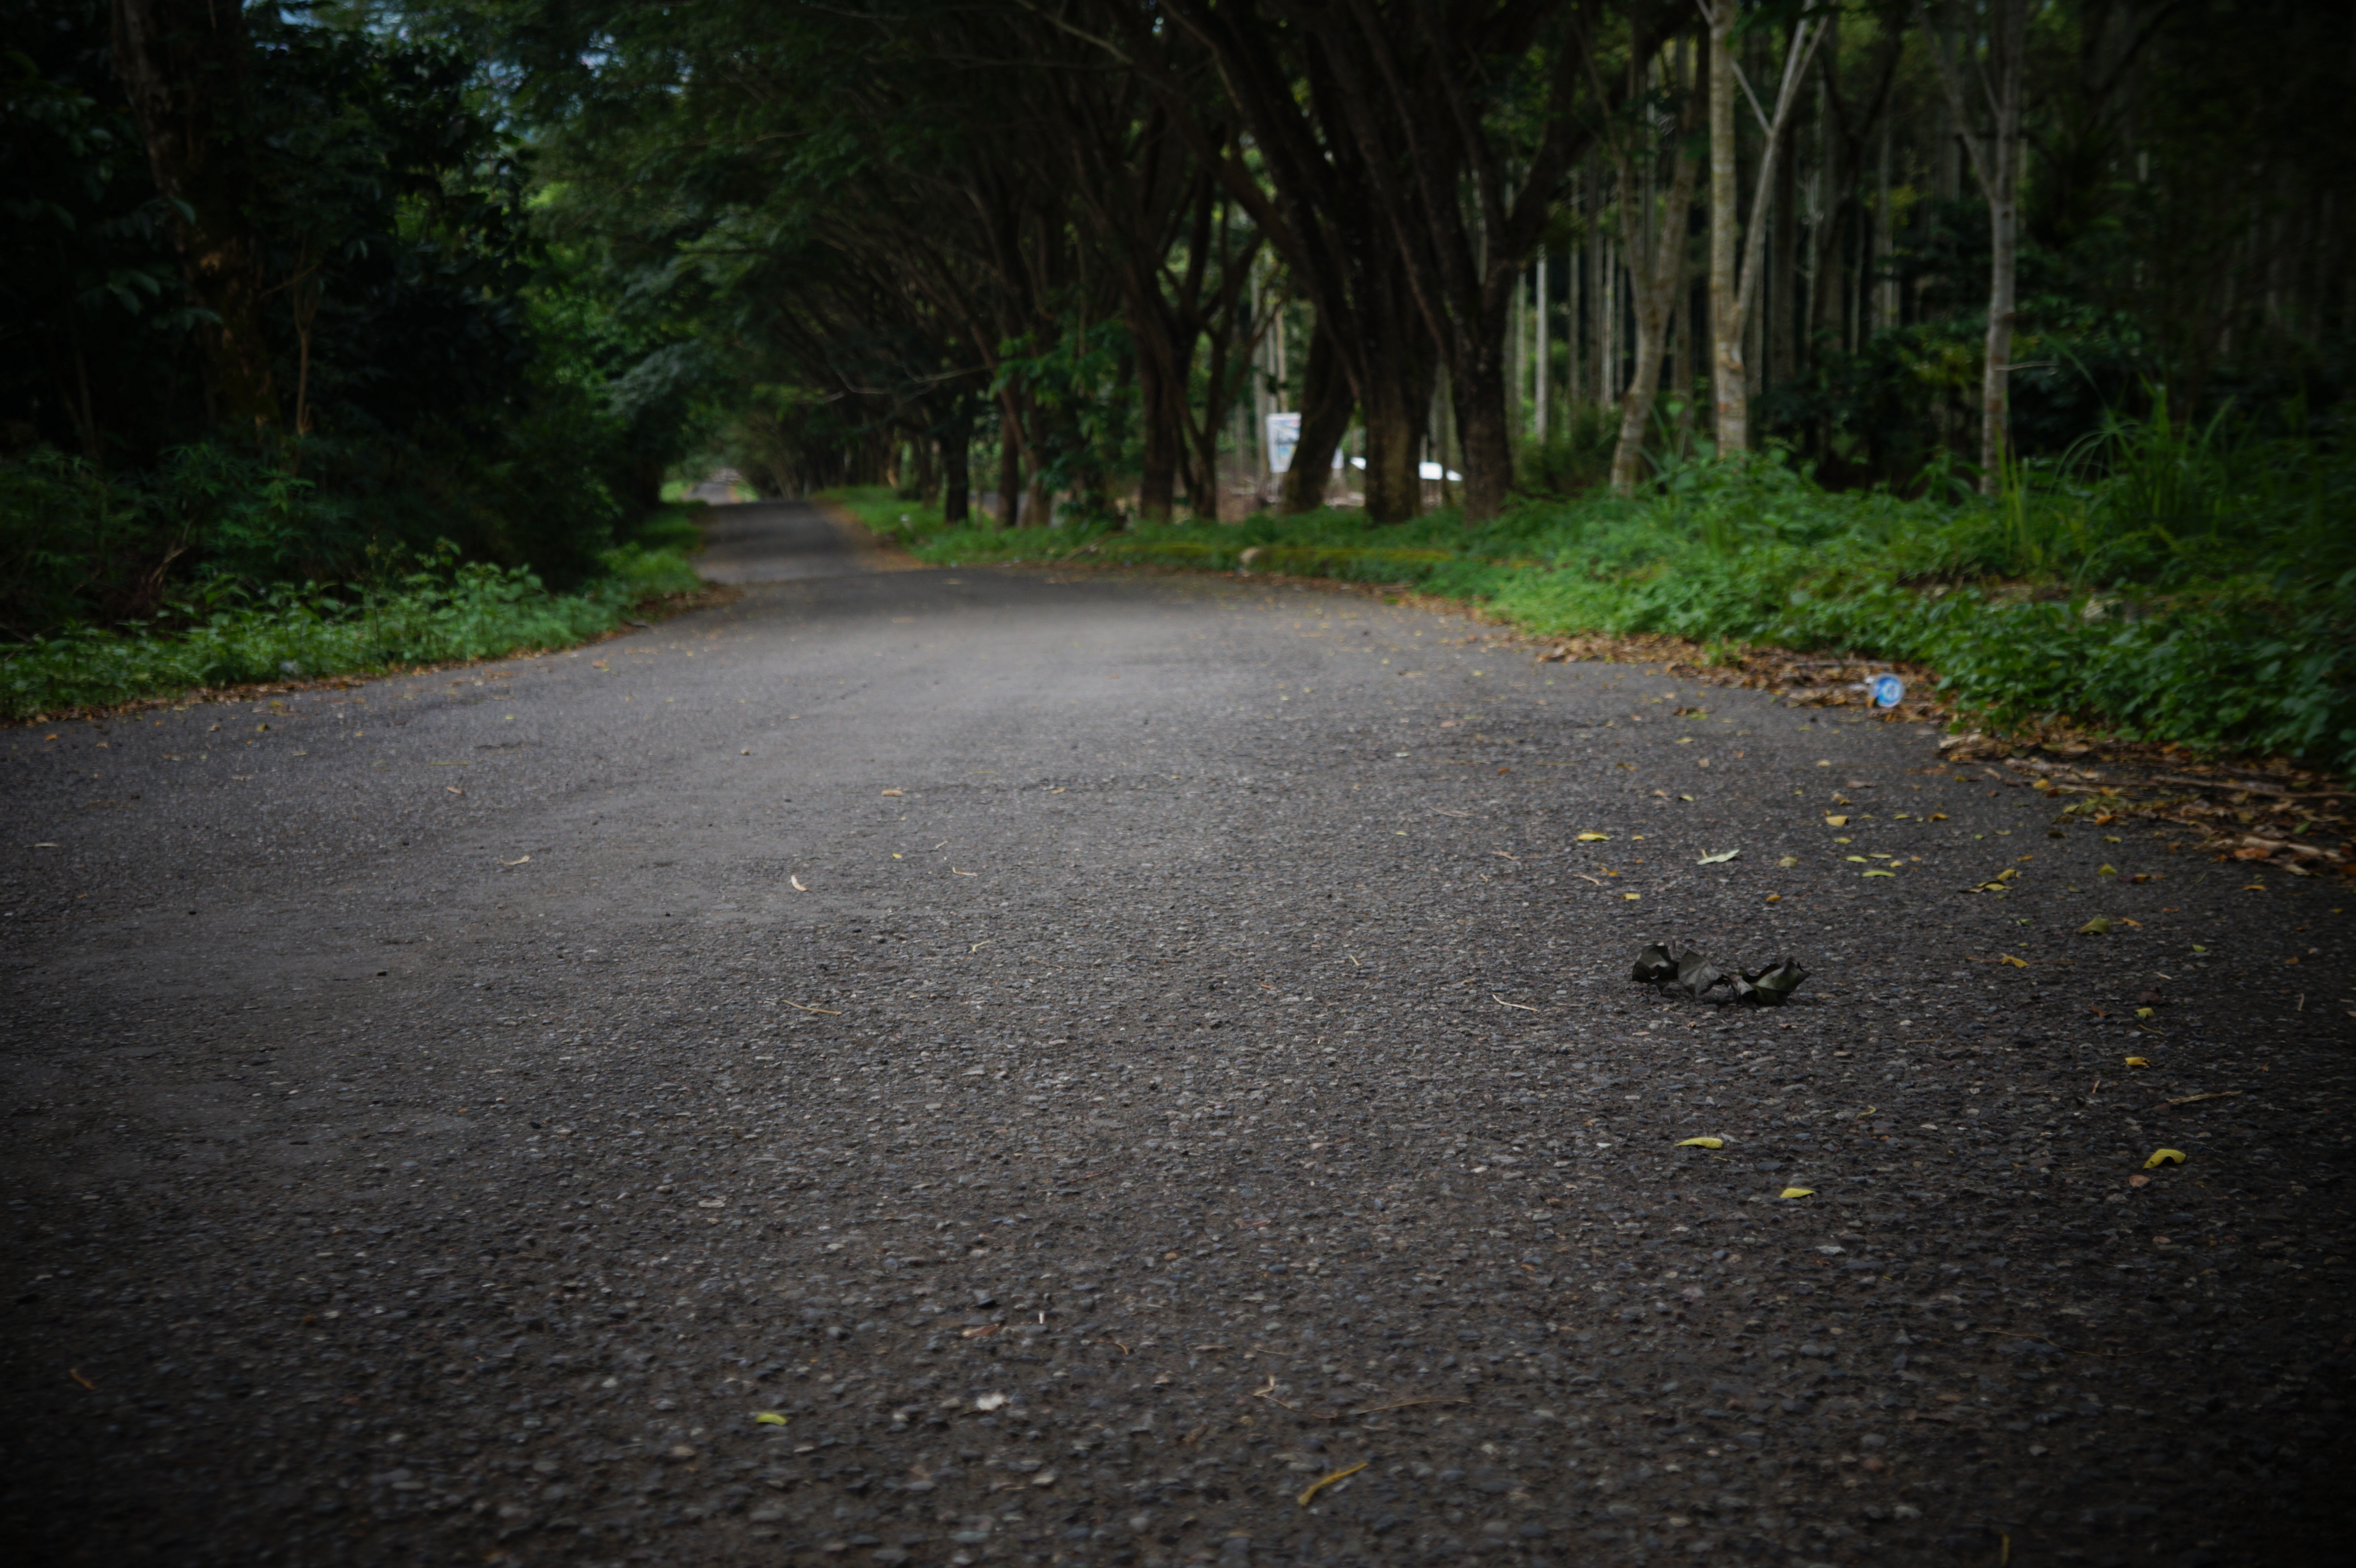
photography, asphalt, nature, road surface, natural environment, thoroughfare, biome, road, tree, jungle, path, forest, woodland, grass, sunlight, tar, trail